Adolf Ziegler

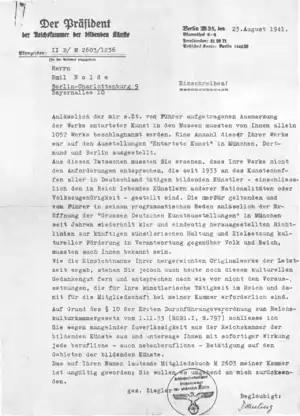
Letter to Emil Nolde in 1941 from Adolf Ziegler, who declares that Nolde's art is degenerate art, and forbids him to paint.

Adolf Ziegler (16 October 1892 – 11 September 1959) was a German painter and politician. He was tasked by the Nazi Party to oversee the purging of what the Party described as "degenerate art", by most of the German modern artists. He was Hitler's favourite painter. He was born in Bremen and died in Varnhalt, today Baden-Baden.